Castello Aragonese (Taranto)

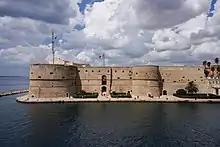
Castello Aragonese in 2022

The Castello Aragonese is a fortification in Taranto, Italy. Officially called the Castel San Angelo, it was built on the site of older fortifications dating to Greek occupation in the third and fourth centuries BC. In 1481 the low ground in front of the fortification site was excavated to allow the passage of boats, and to create a moated defensive position. The present fortress was built for the then-king of Naples, Ferdinand II of Aragon in 1496 to reinforce the naturally low-lying link between the old town of Taranto on a peninsula, and the mainland. The seven-towered design is attributed to Francesco di Giorgio Martini of Siena. The fortress repelled an Ottoman attack in 1594, but it quickly lost its military significance with the advent of artillery. It was converted to an artillery platform and many interior spaces were filled in to provide a stable base for the guns. In 1707 under the Habsburgs it was converted to a prison however during the Napoleonic period it reverted to its original function as a military fortress. French generals Thomas-Alexandre Dumas and Jean-Baptiste Felix de Manscourt du Rozoy were the most illustrious prisoners of the castle having been taken prisoner in 1799 by the pro-Bourbon Sanfedismi when their damaged ship sought refuge at Taranto Harbour. At the time, Taranto was part of the Kingdom of Naples.